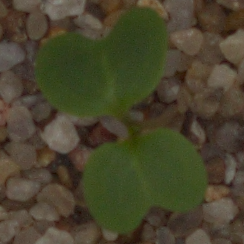
Label: charlock